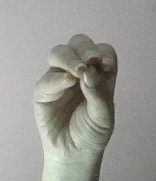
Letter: ha